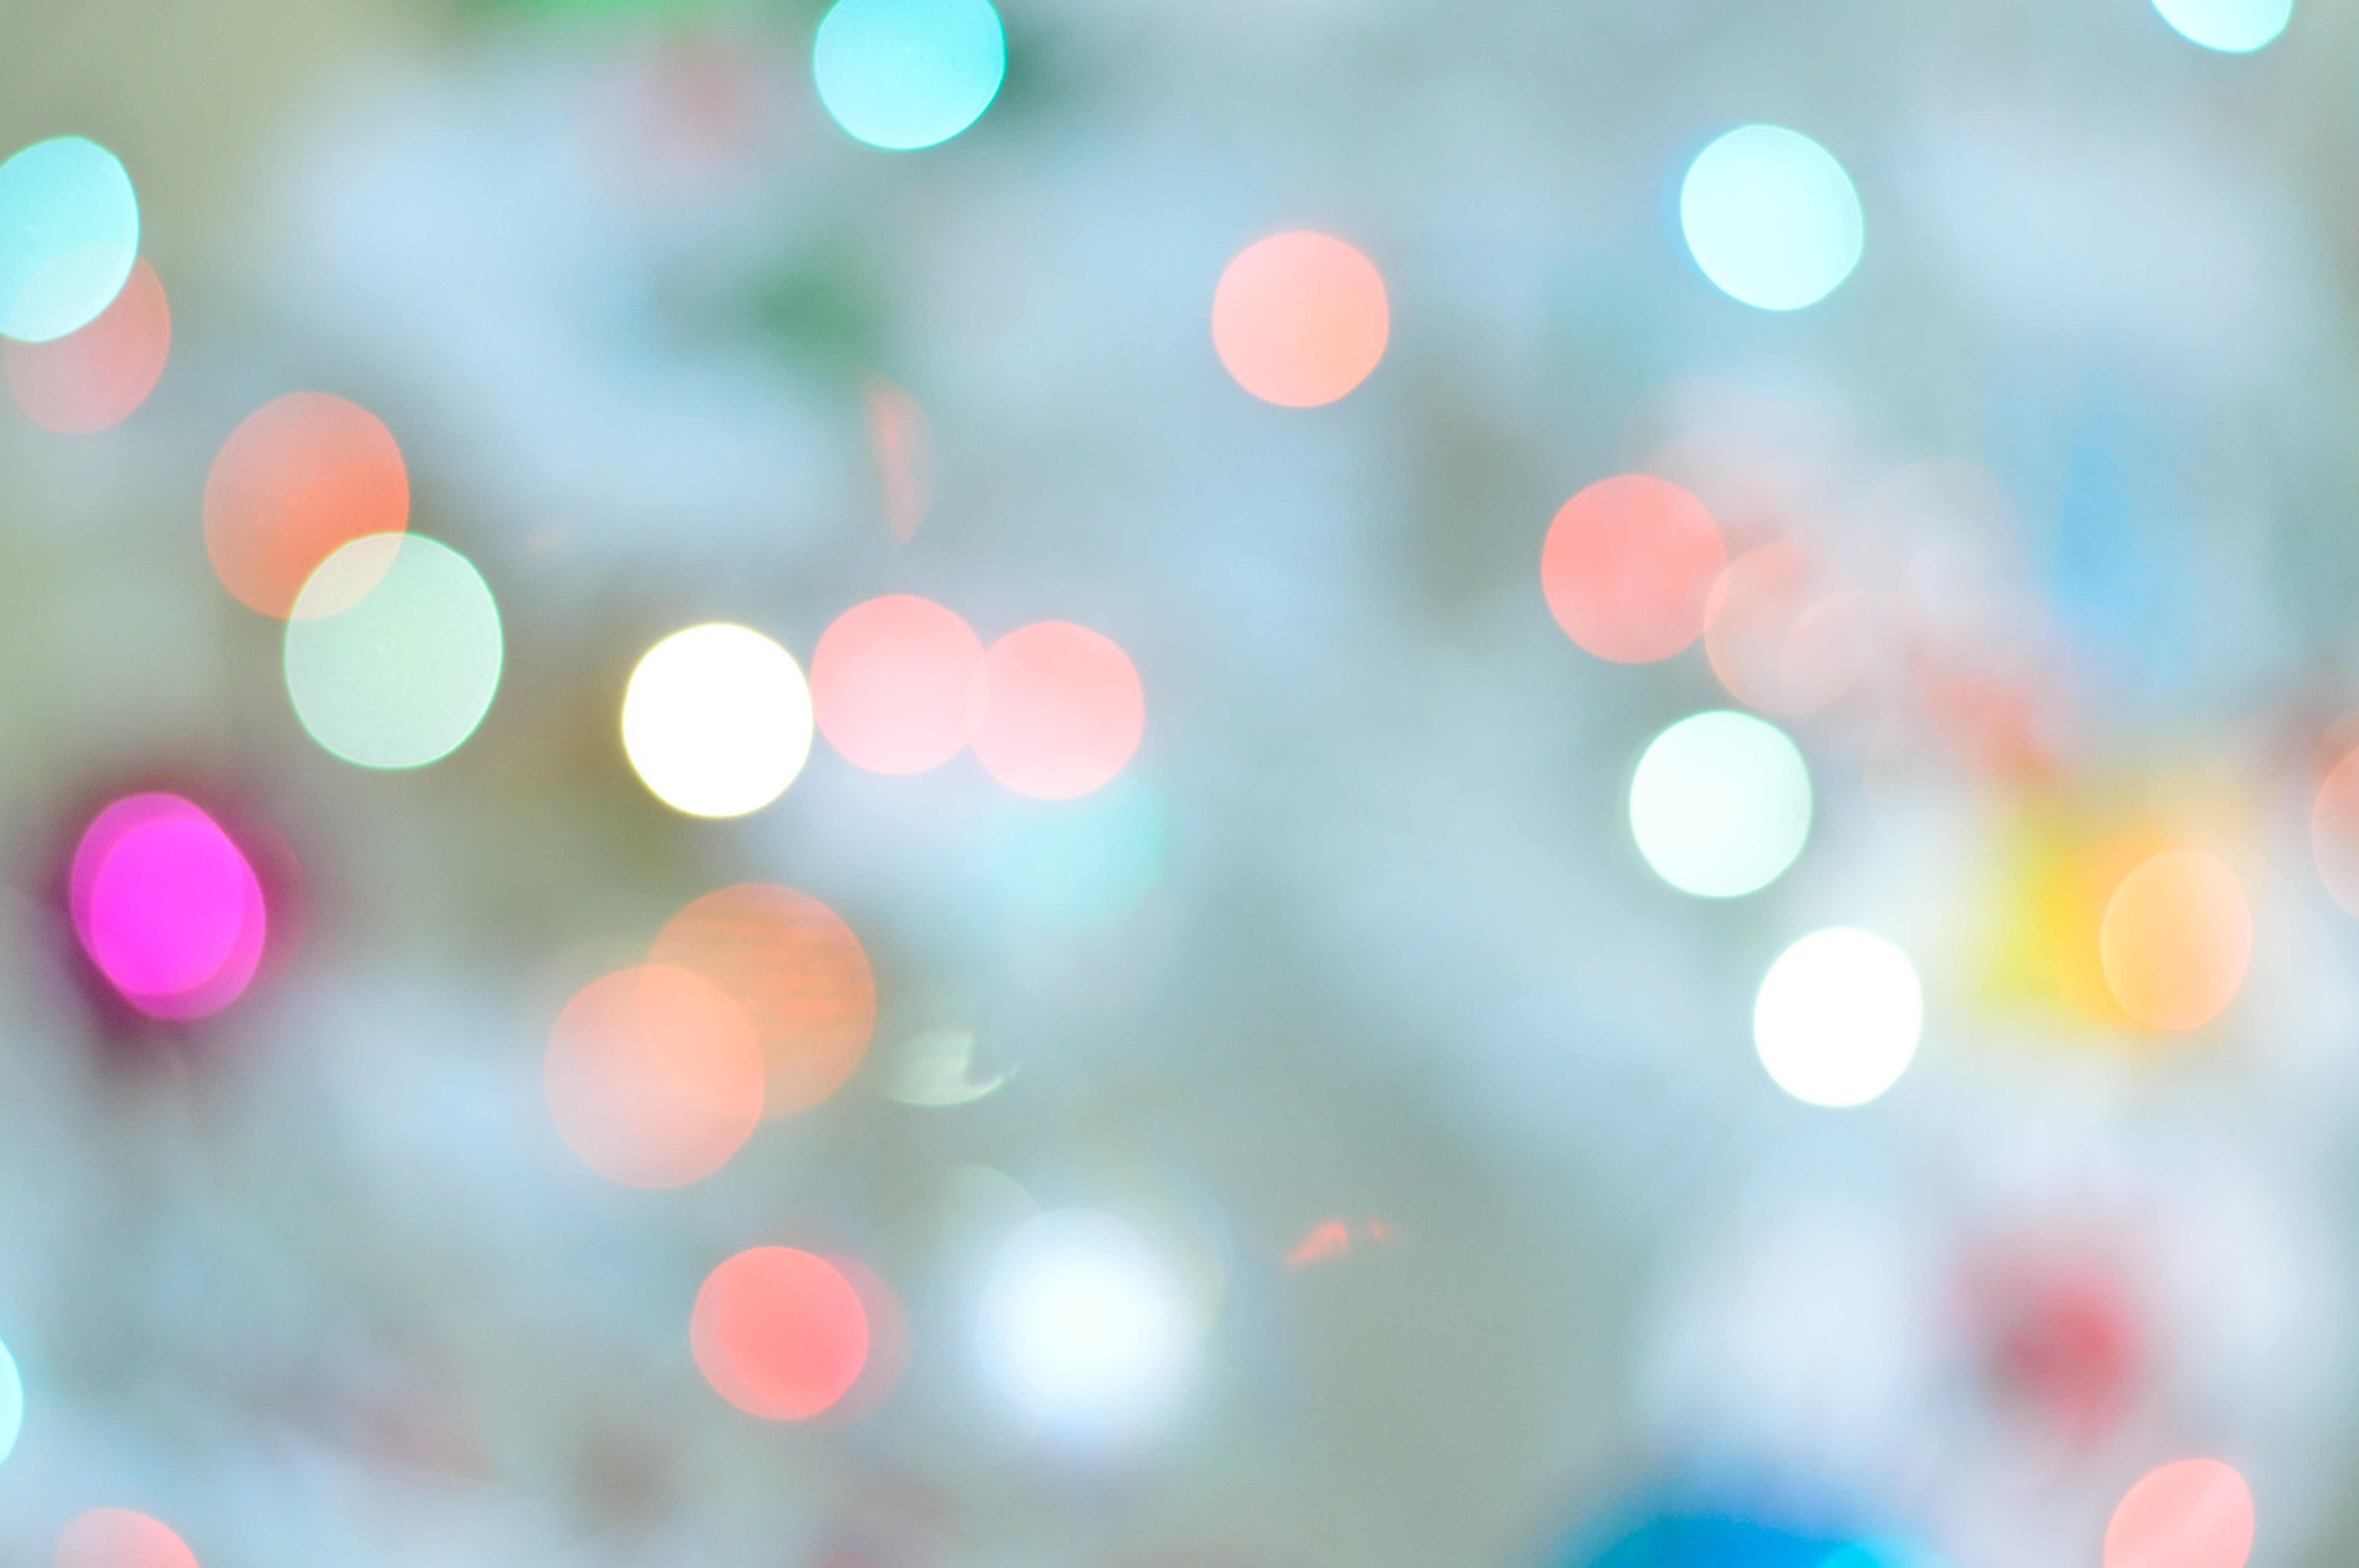
light, bokeh, abstract, night, sunlight, texture, flower, petal, decoration, red, color, blue, pink, bubble, circle, transparent, lights, background, gradient, design, blaze, soft, magic, shape, brightness, macro photography, out of focus, liquid bubble